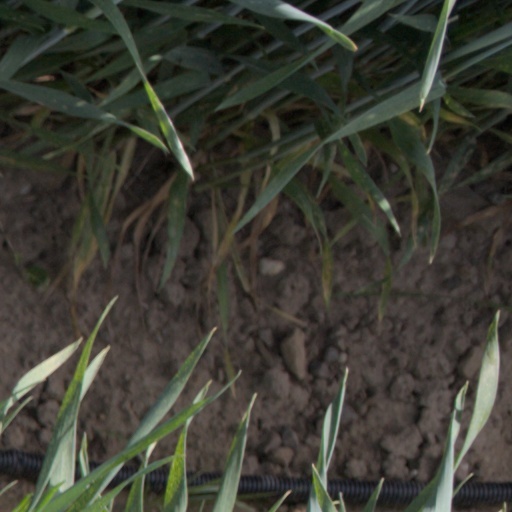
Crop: wheat